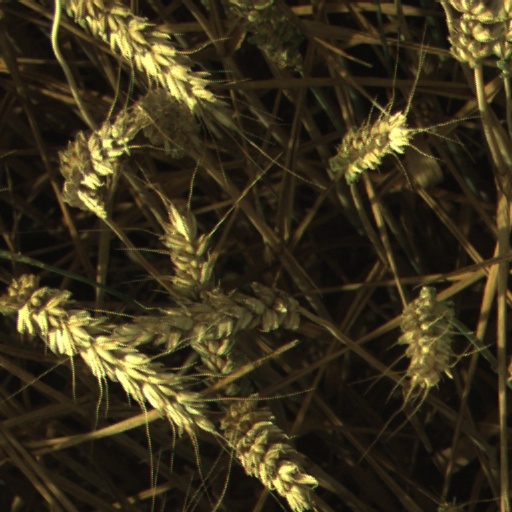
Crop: wheat